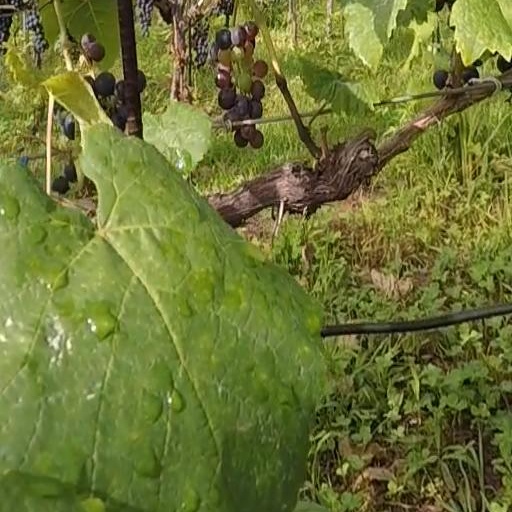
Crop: grape